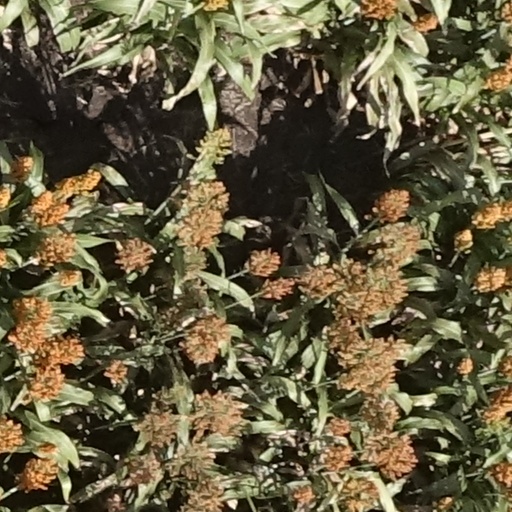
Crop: sorghum